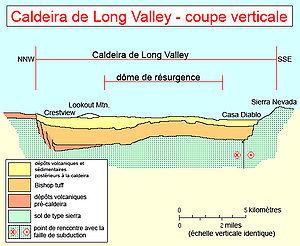
La caldeira de Long Valley est une dépression située en Californie orientale et adjacente à Mammoth Mountain. La vallée constitue l'une des plus vastes caldeiras sur Terre, avec environ 32 km de long dans le sens est-ouest pour 17 km de large du nord au sud. L'élévation du sol de la caldeira est de 2 000 m à l'est et de 2 600 m à l'ouest. Les murs de la caldeira atteignent une altitude de 3 000 m à 3 500 m, excepté à l'est, où ils ne s'élèvent graduellement que de 150 m à 2 300 m.